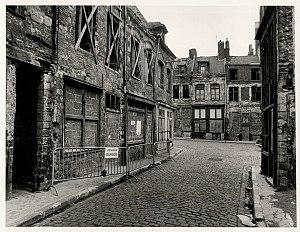
La Métropole européenne de Lille est une intercommunalité française de type métropole, composée autour des villes de Lille, Roubaix et Tourcoing située au centre du département du Nord dans la région des Hauts-de-France. Parmi les quatre premières communautés urbaines créées en 1967, elle prend d’abord le nom de Communauté urbaine de Lille, puis, à partir de 1996, de Lille Métropole Communauté urbaine, avant que la loi de modernisation de l'action publique territoriale et d'affirmation des métropoles ne la transforme en Métropole européenne de Lille à compter du 1ᵉʳ janvier 2015.